Abel Santamaría

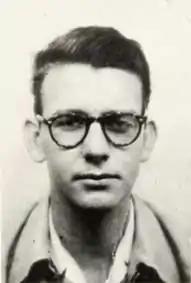

Abel Santamaría Cuadrado (20 October 1927 – 26 July 1953) was a Cuban revolutionary and leader in the Cuban Revolutionary movement. He and his sister Haydée Santamaría participated in the failed attack on the Moncada Barracks led by Fidel Castro, during which he was captured and subsequently killed in prison.